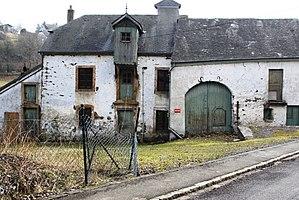
Surré est une section de la commune luxembourgeoise de Boulaide située dans le canton de Wiltz.